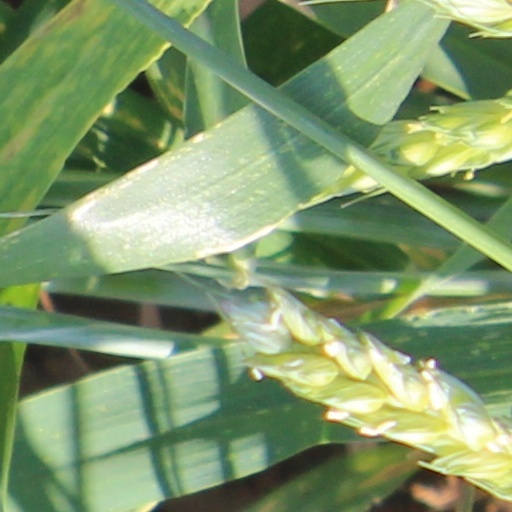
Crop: wheat